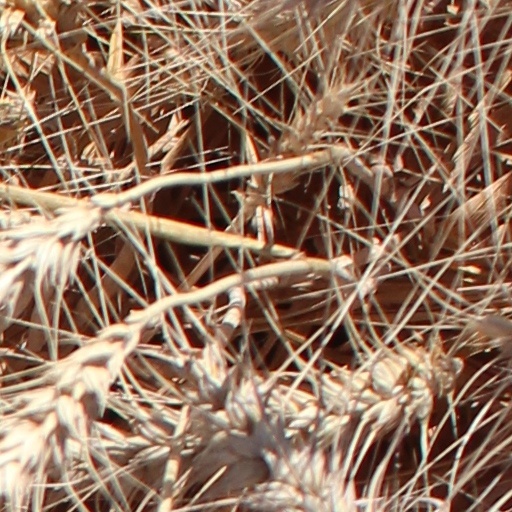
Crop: wheat